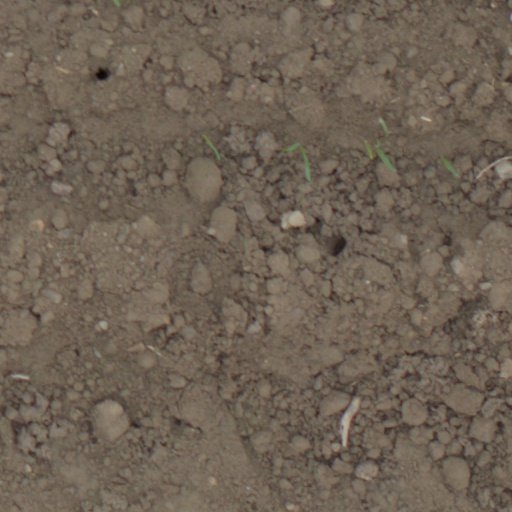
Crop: wheat